Piotr Sierzputowski

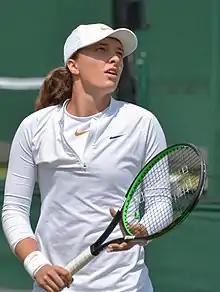
17-year-old Iga Świątek at Wimbledon in 2018

Born in Nowy Dwór Gdański, Sierzputowski is a former junior tennis player who took up coaching in his early teens, helping to train his younger sister, Alicja Sierzputowska, though he soon also coached other girls professionally at a local tennis club in Pomerania. While supporting his sister's career, he spent some time working in the United States with her and other players, including at the Johan Kriek Tennis Academy, before moving back to Poland to be an assistant coach at Legia Warsaw's tennis club.